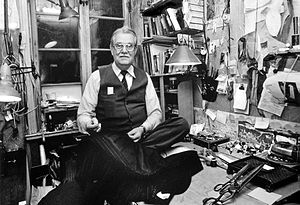
Skrædder
Skräddarmästare  Agne Wideheim Malmö1993..
En skrædder er en håndværker som syr, tilpasser eller ændrer tøj.